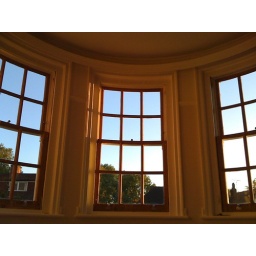
My view from the sofa after a break in the cloud cover. Windows mid renovation.